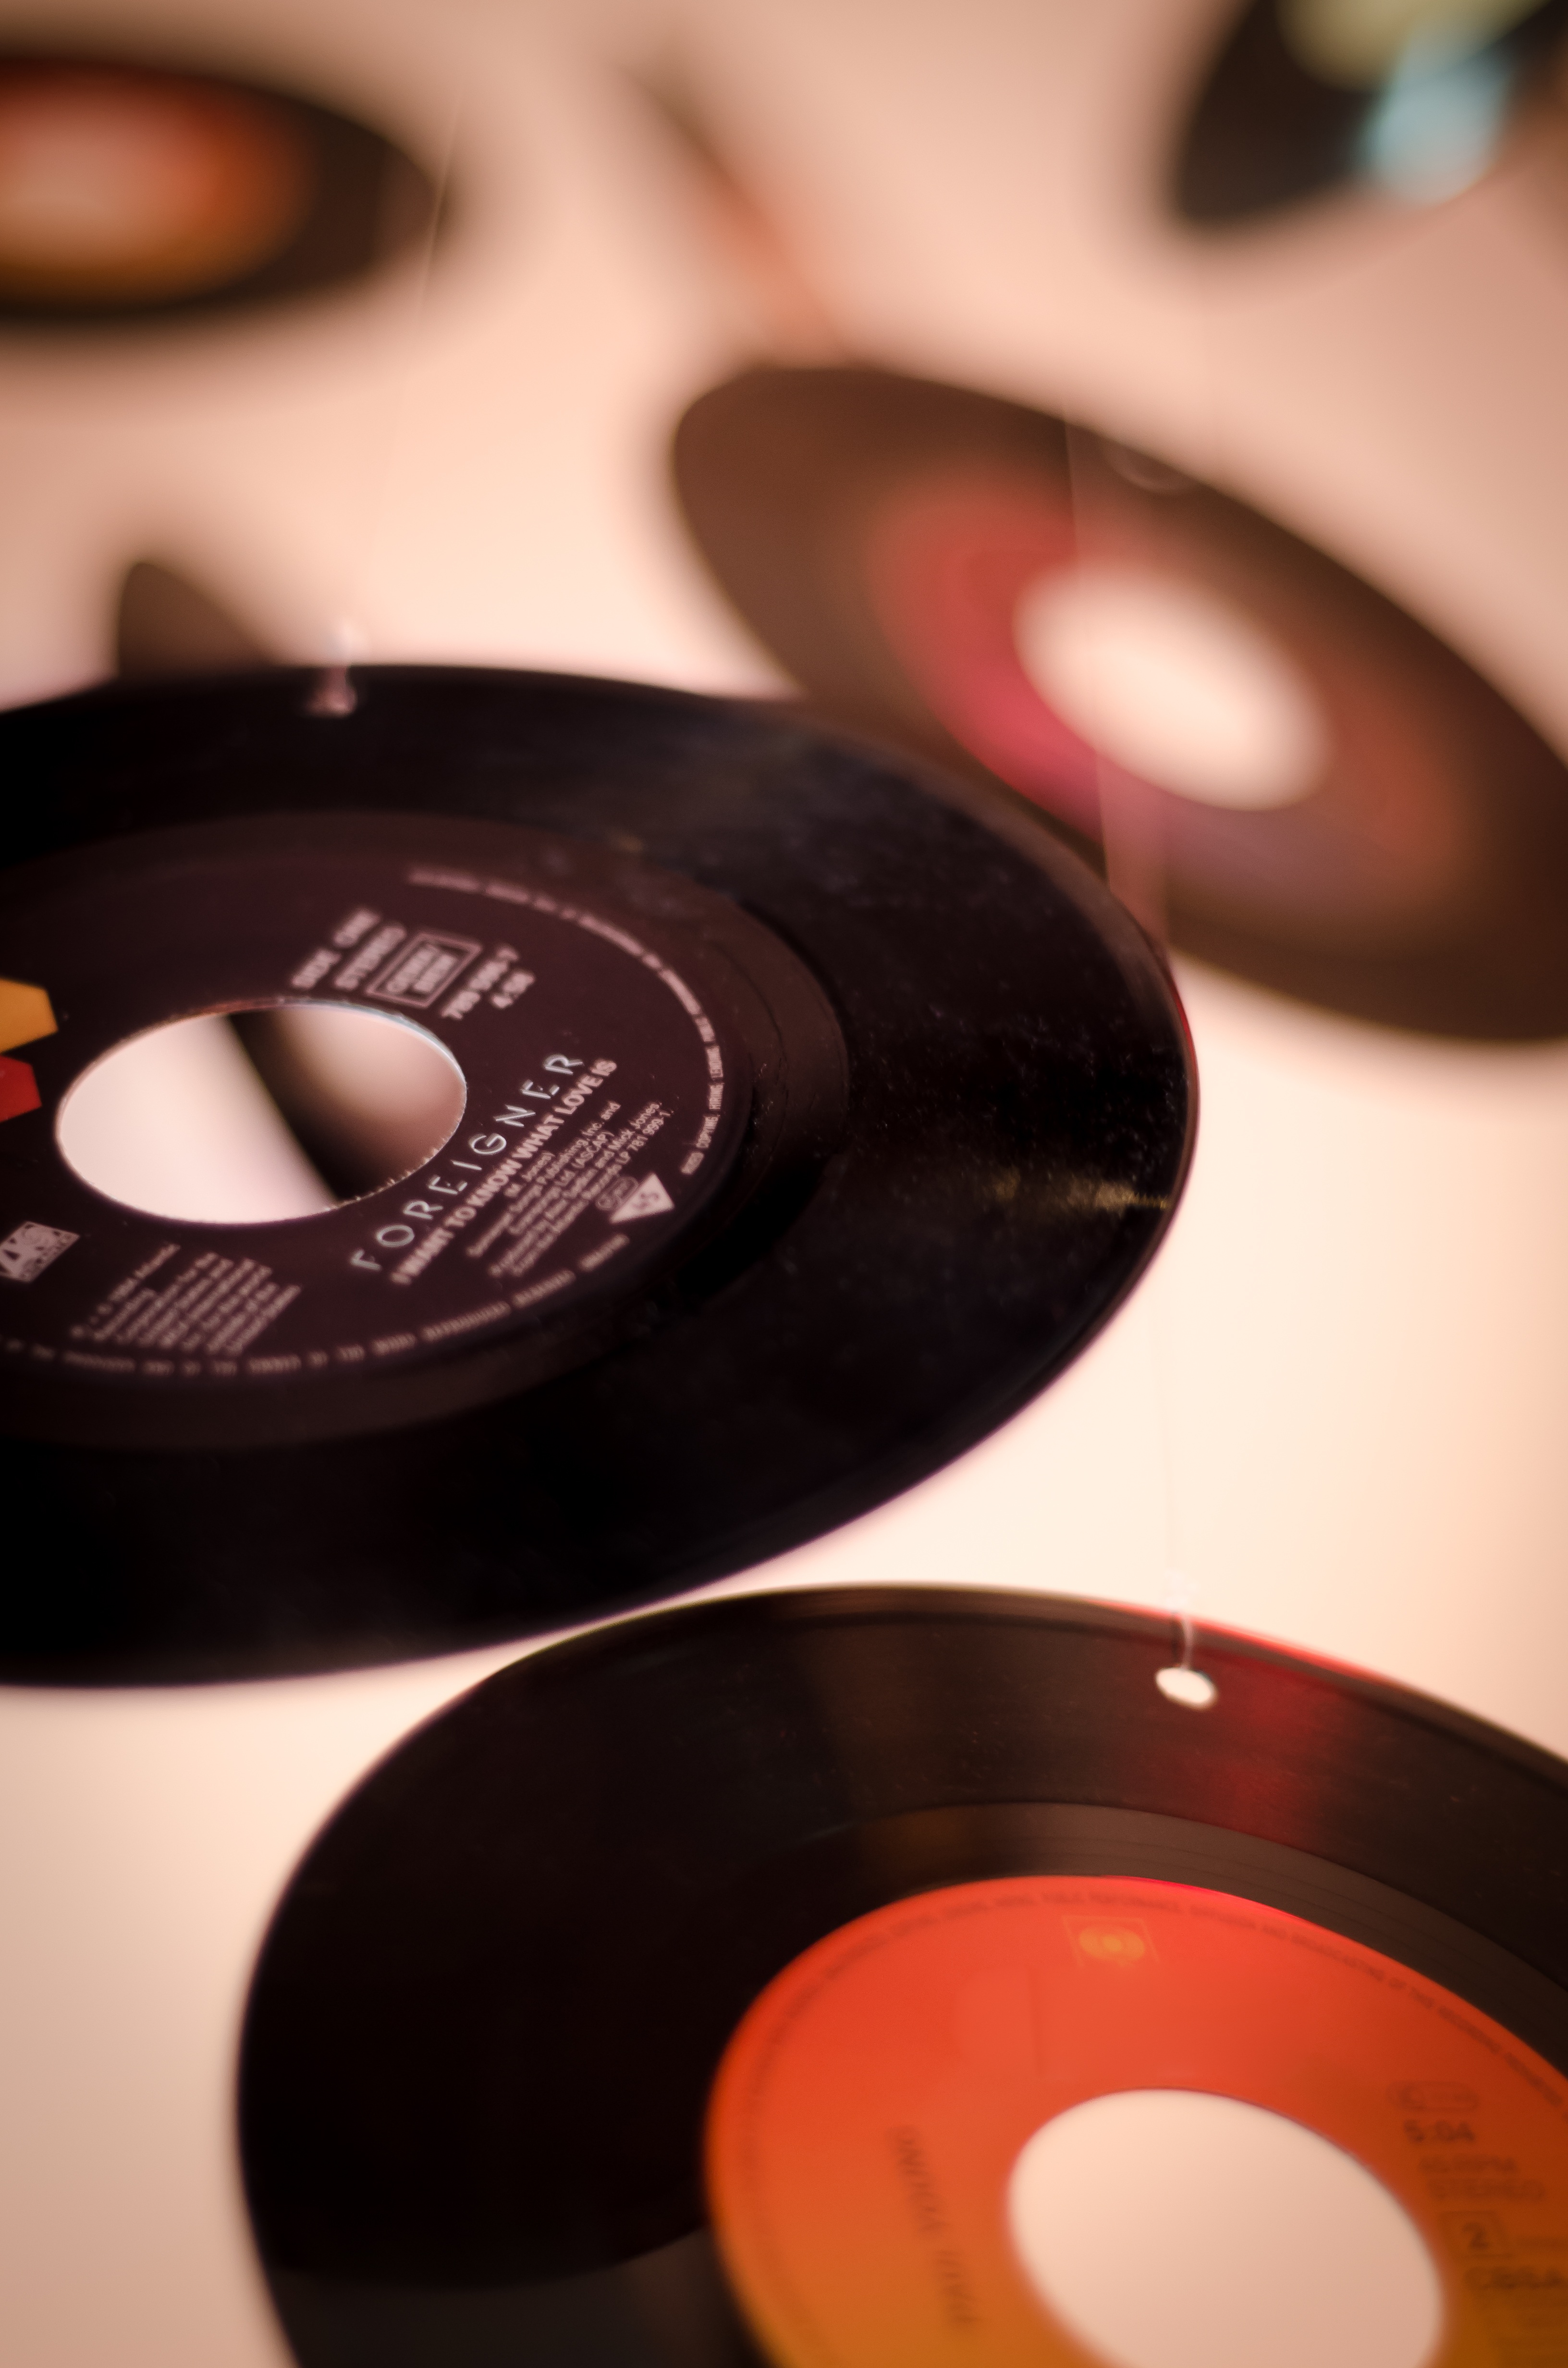
hand, record, music, vinyl, vintage, retro, decoration, food, red, color, brown, black, pink, lip, circle, label, close up, human body, pop, audio, single, eye, skin, sound, beauty, organ, sweetness, entertainment, gramophone